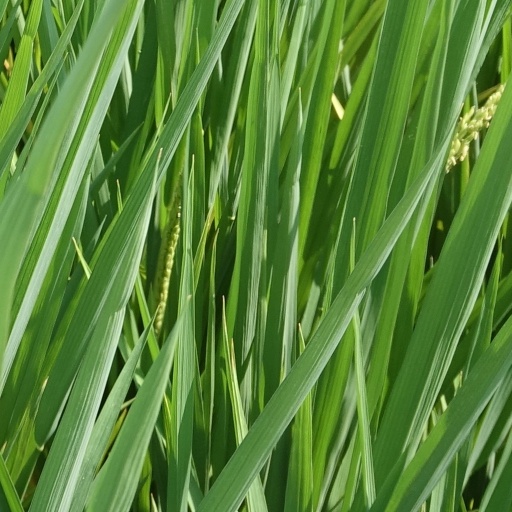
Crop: rice